Keeper-class cutter

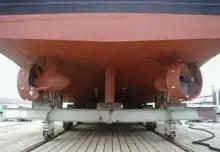
Z-drives on a Keeper-class ship

The ships have two Caterpillar 3508 DITA (direct-injection, turbocharged, aftercooled) 8-cylinder diesel engines which produce each. These drive two Ulstein Z-drives. Keeper-class ships were the first Coast Guard cutters equipped with Z-drives, which markedly improved their maneuverability. The Z-drives have four-bladed propellers which are in diameter and are equipped with Kort nozzles. They can be operated in "tiller mode" where the Z-drives turn in the same direction to steer the ship, or in "Z-conn mode" where the two Z-drives can turn in different directions to achieve specific maneuvering objectives. An implication of the Z-drives is that there is no reverse gear or rudder aboard Keeper-class ships. In order to back a ship, the Z-drives are turned 180 degrees which drives a ship stern-first even though the propellers are spinning in the same direction as they do when the ship is moving forward. Their maximum speed is . Their tanks can hold of diesel fuel which gives them an unrefueled range of at .